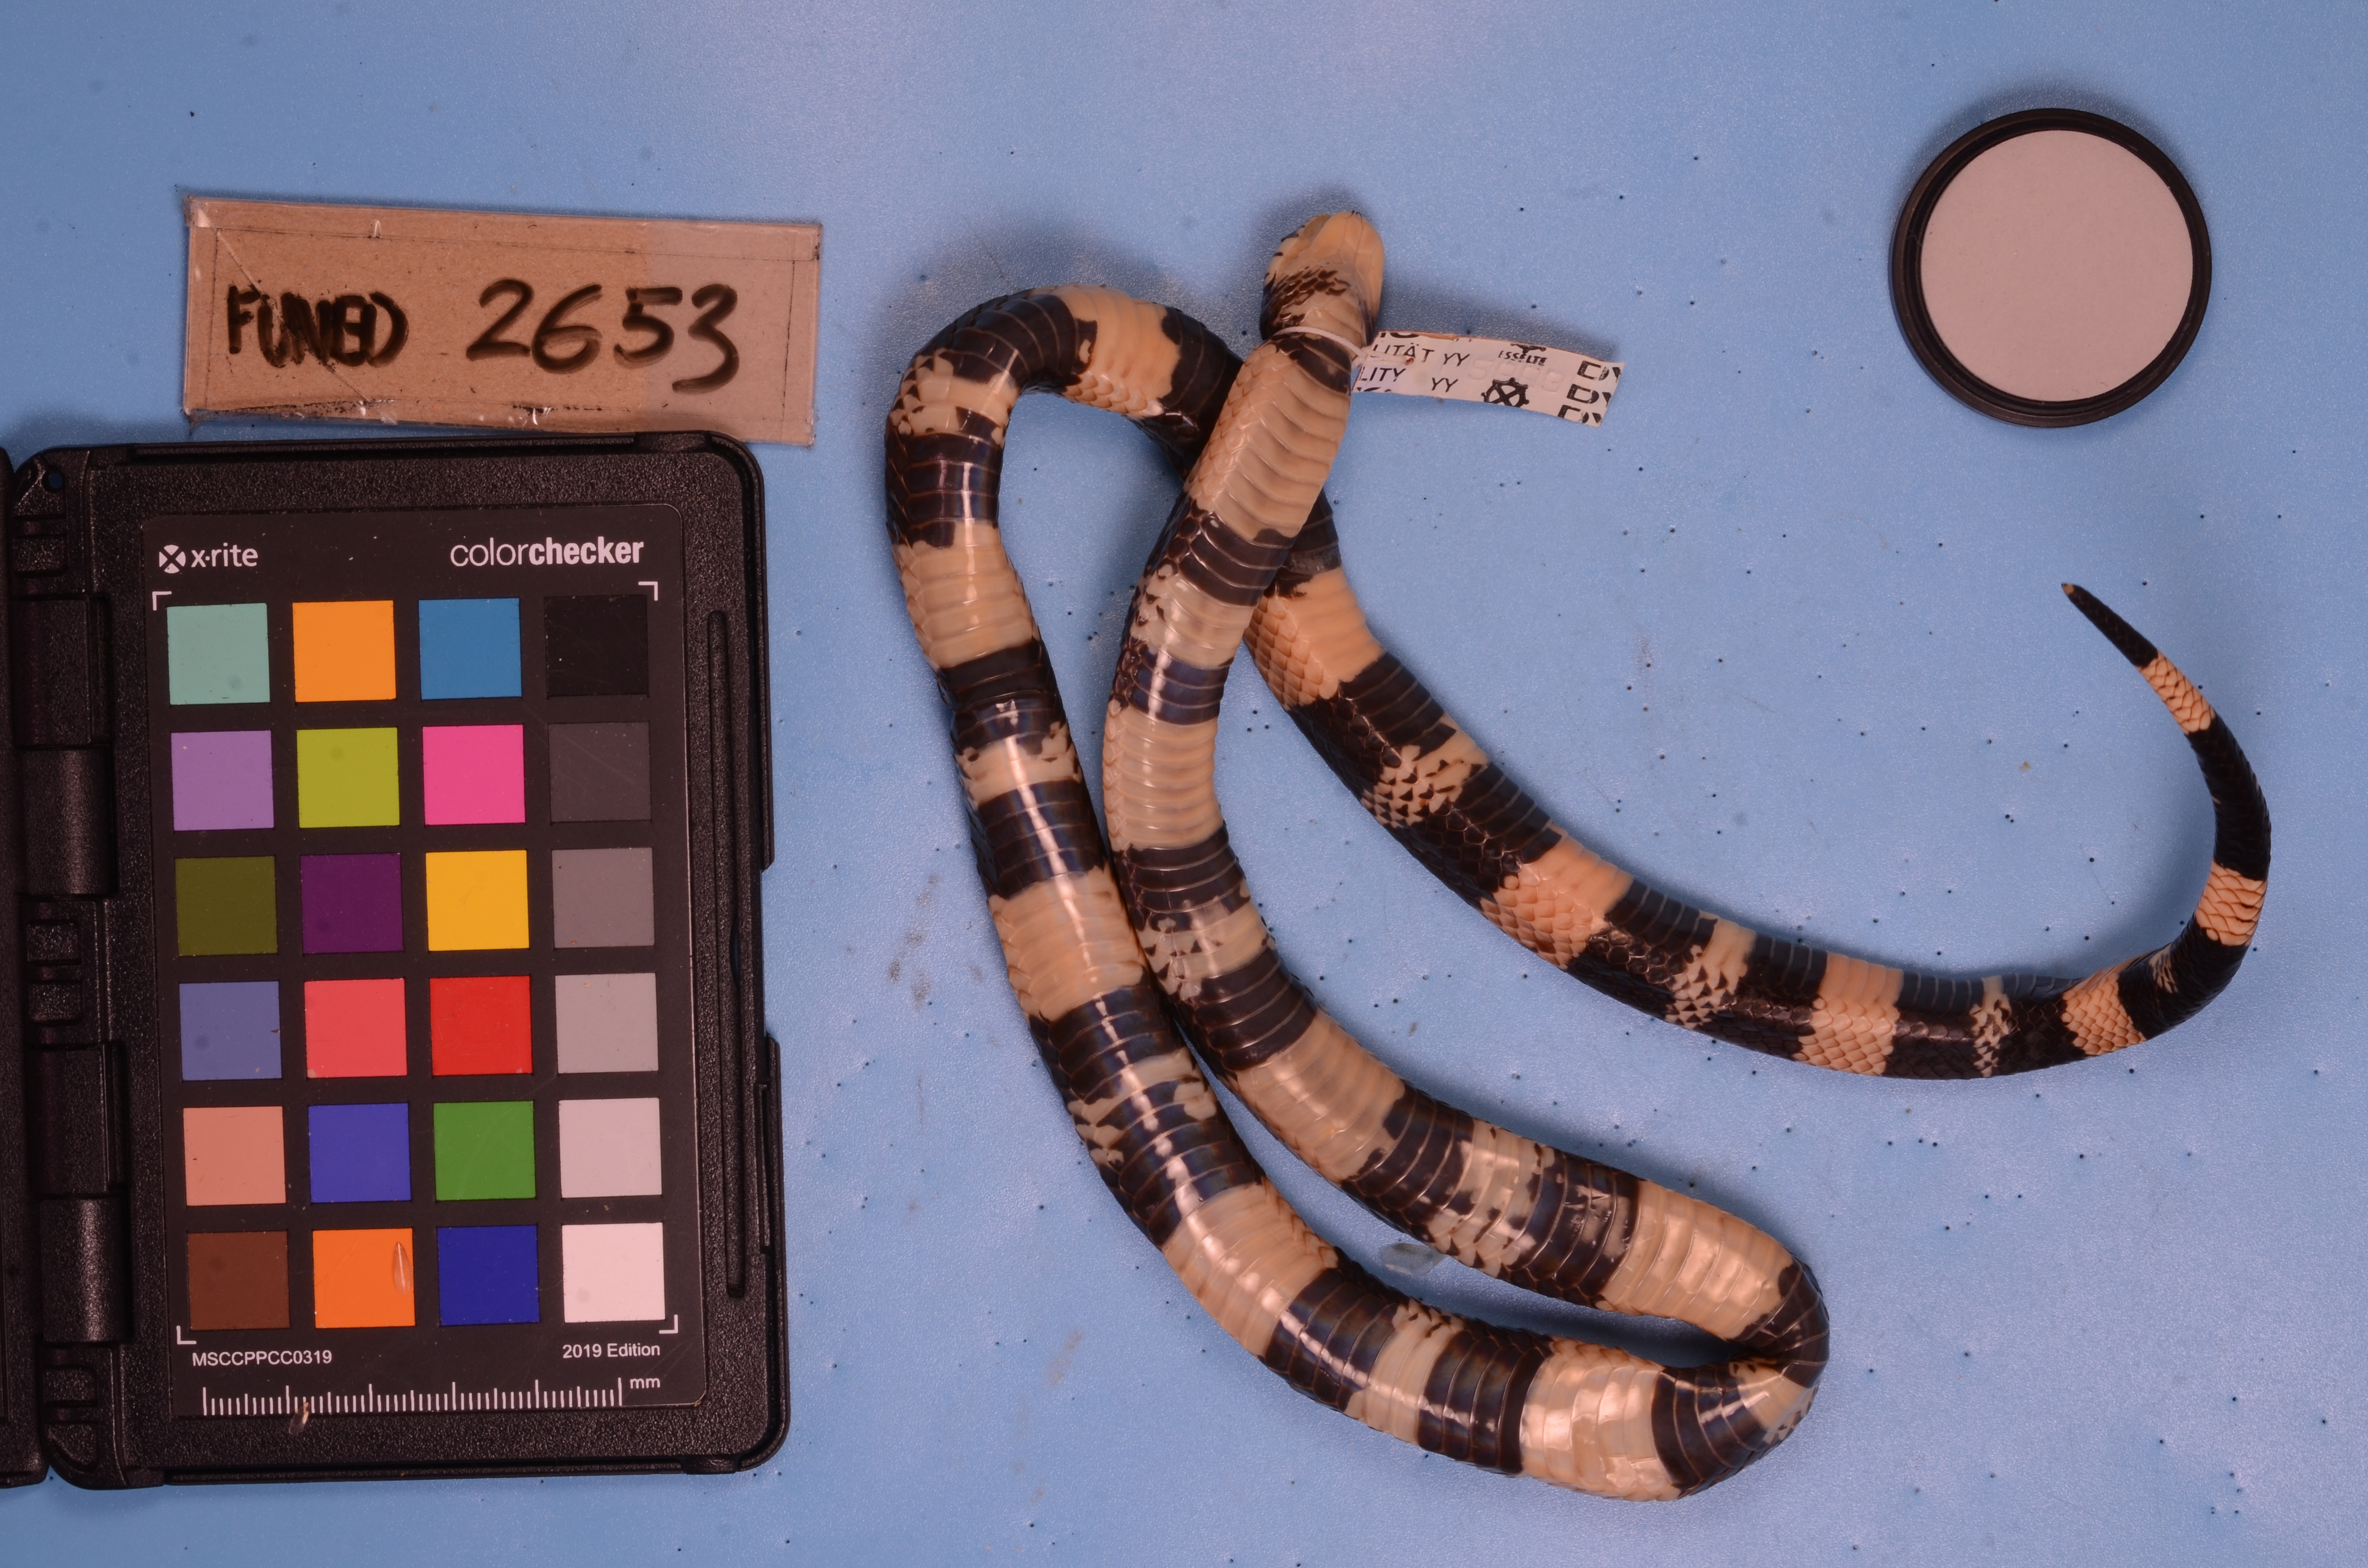
Species: Erythrolamprus aesculapii
View: ventral
Mimicry status: mimic